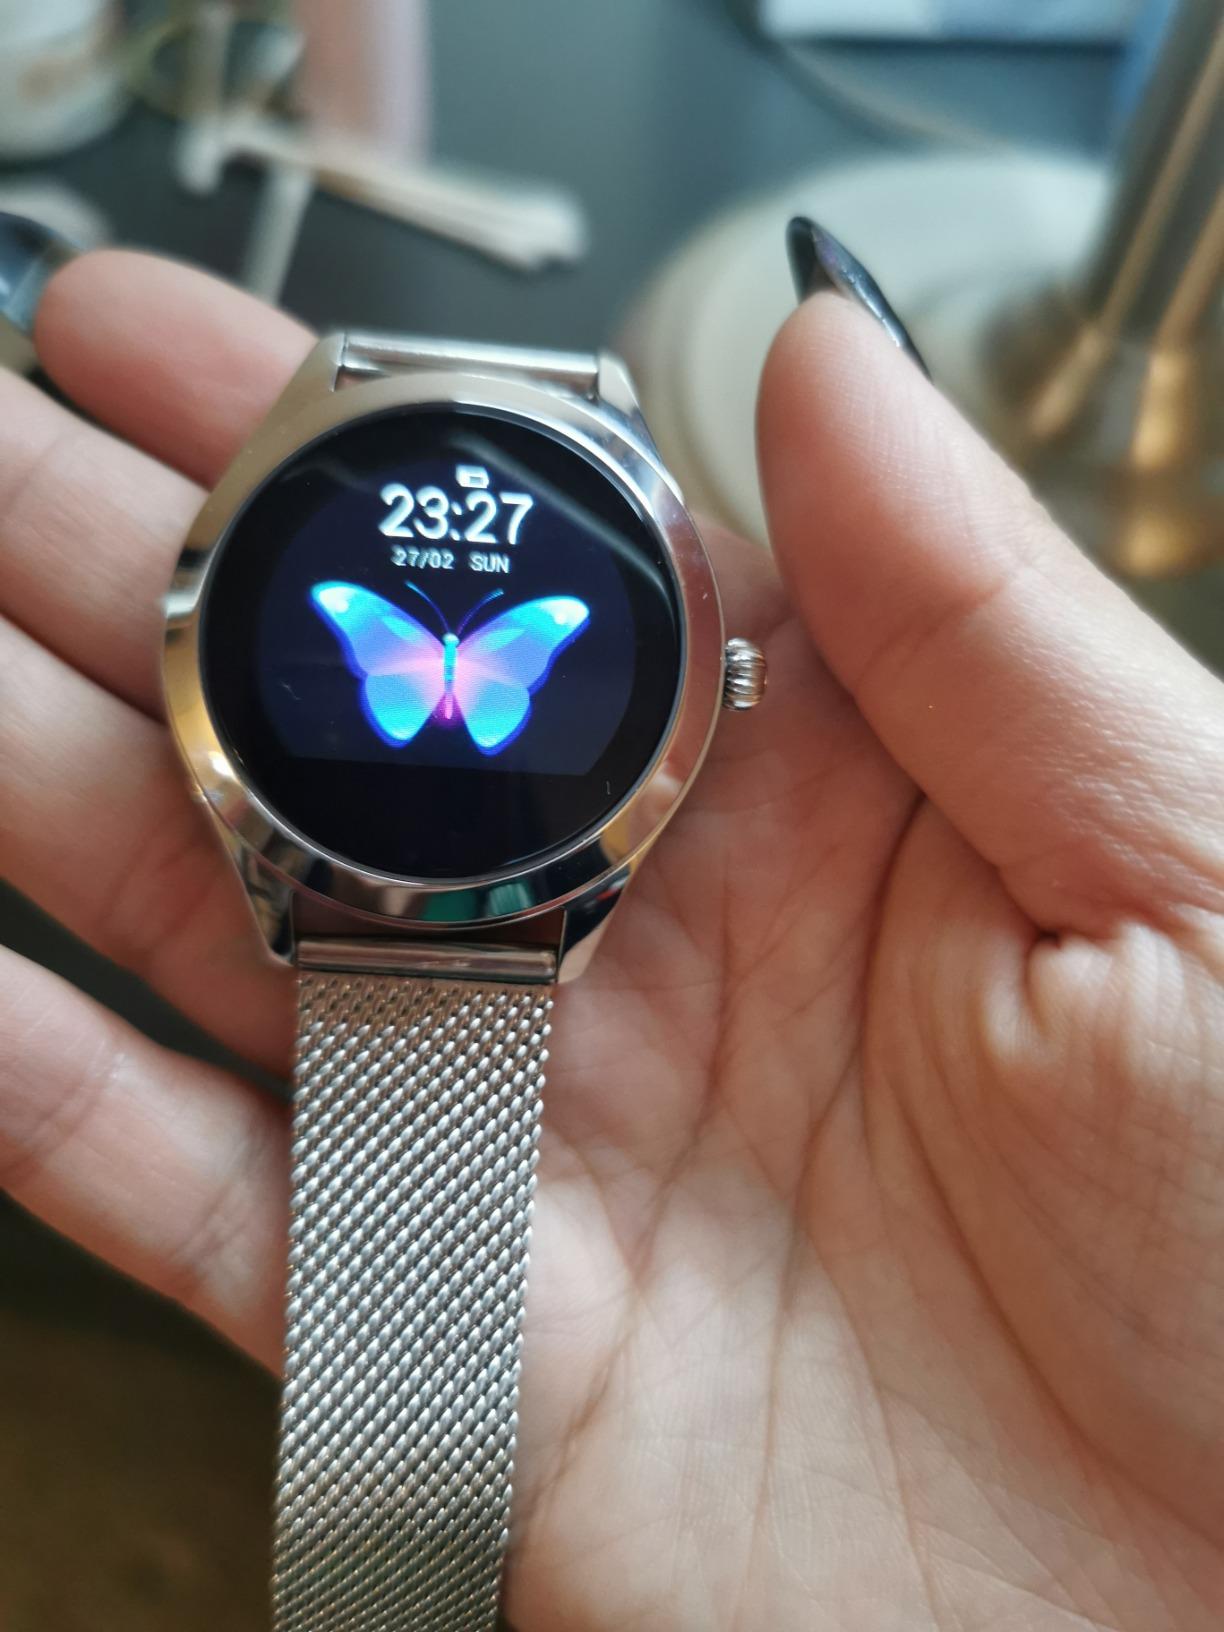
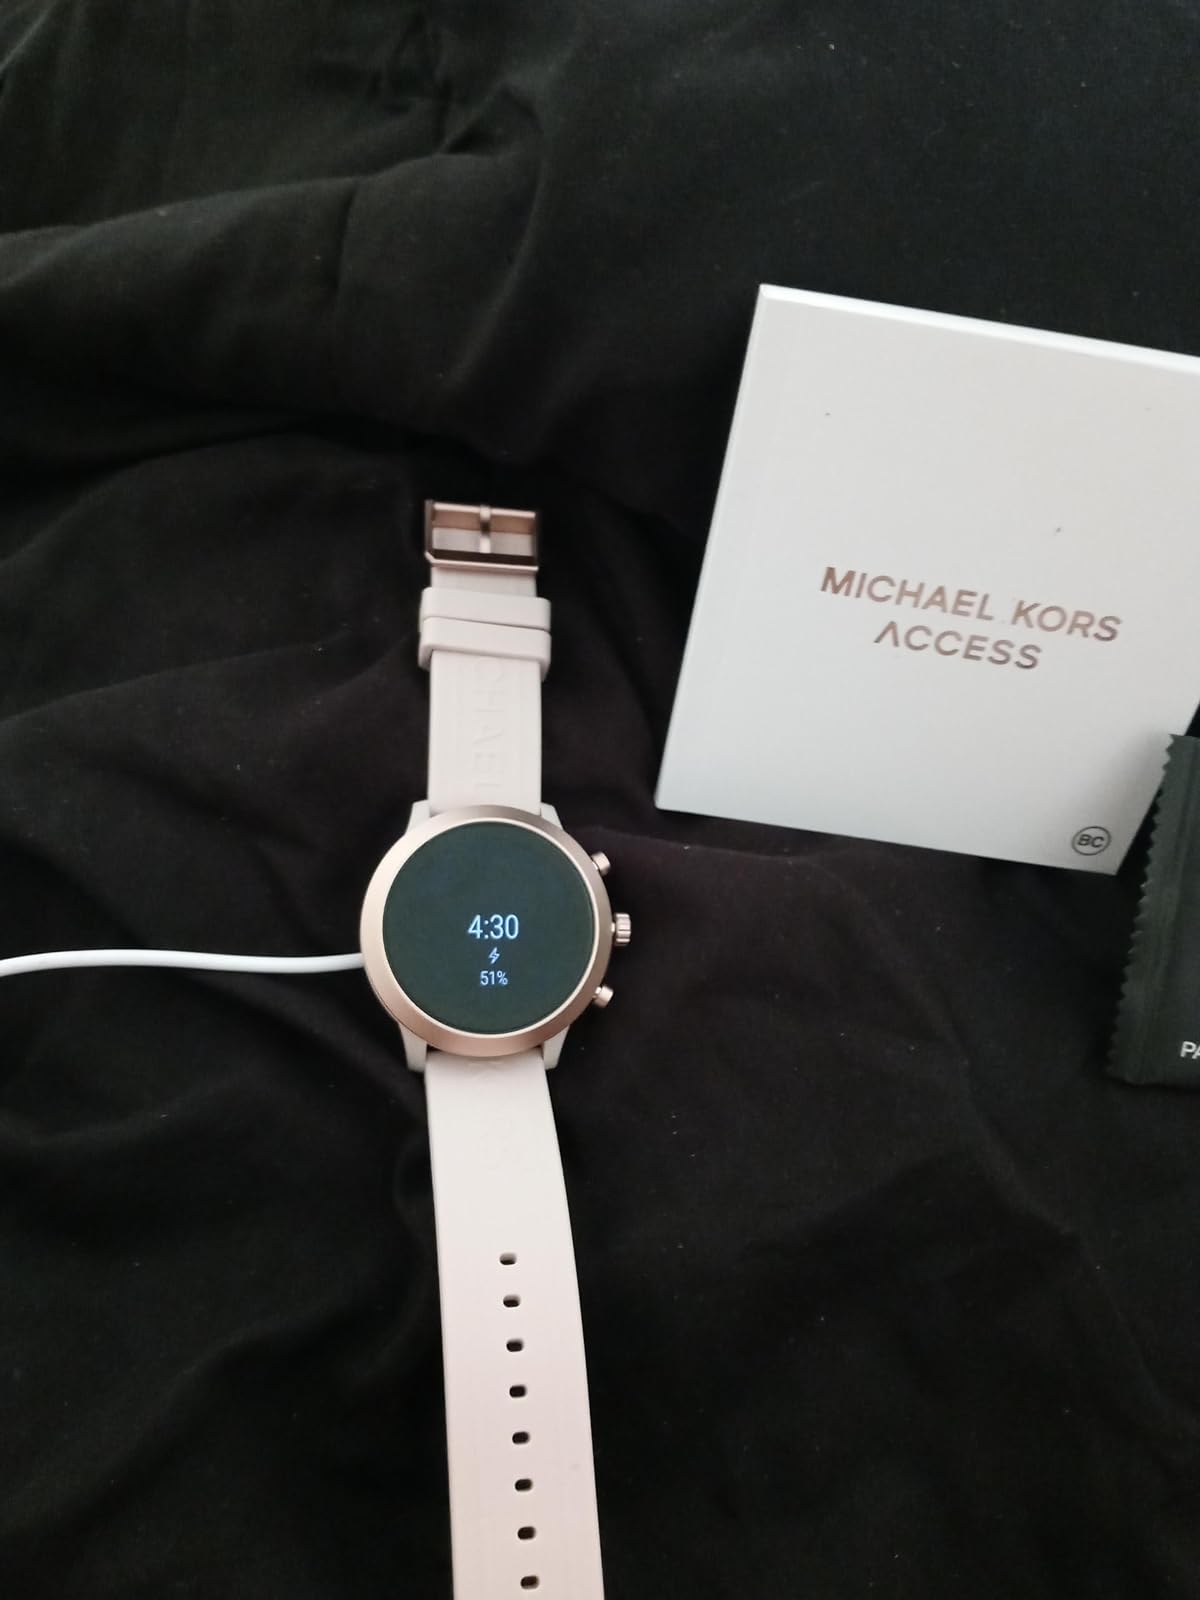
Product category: smartwatch
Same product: no